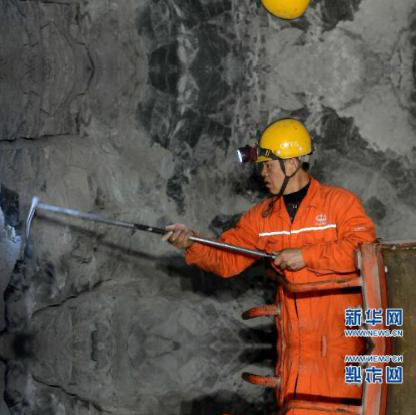
Objects in the image:
label: helmet
label: helmet